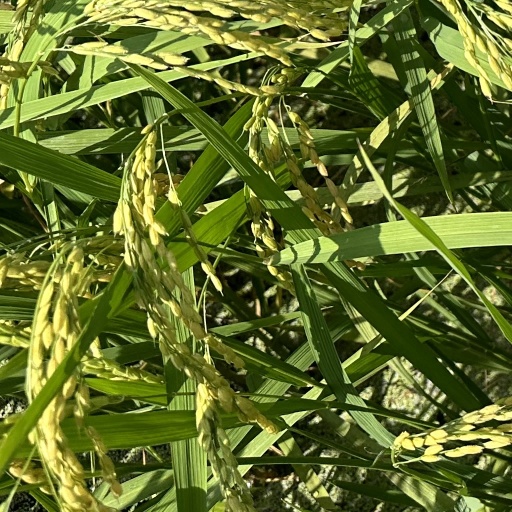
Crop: rice